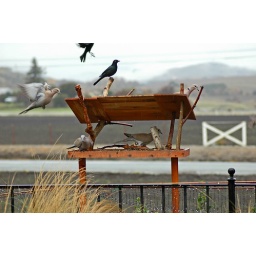
today is a rainy day and my birds aren't laughing so hard at my funky roof over their feeder